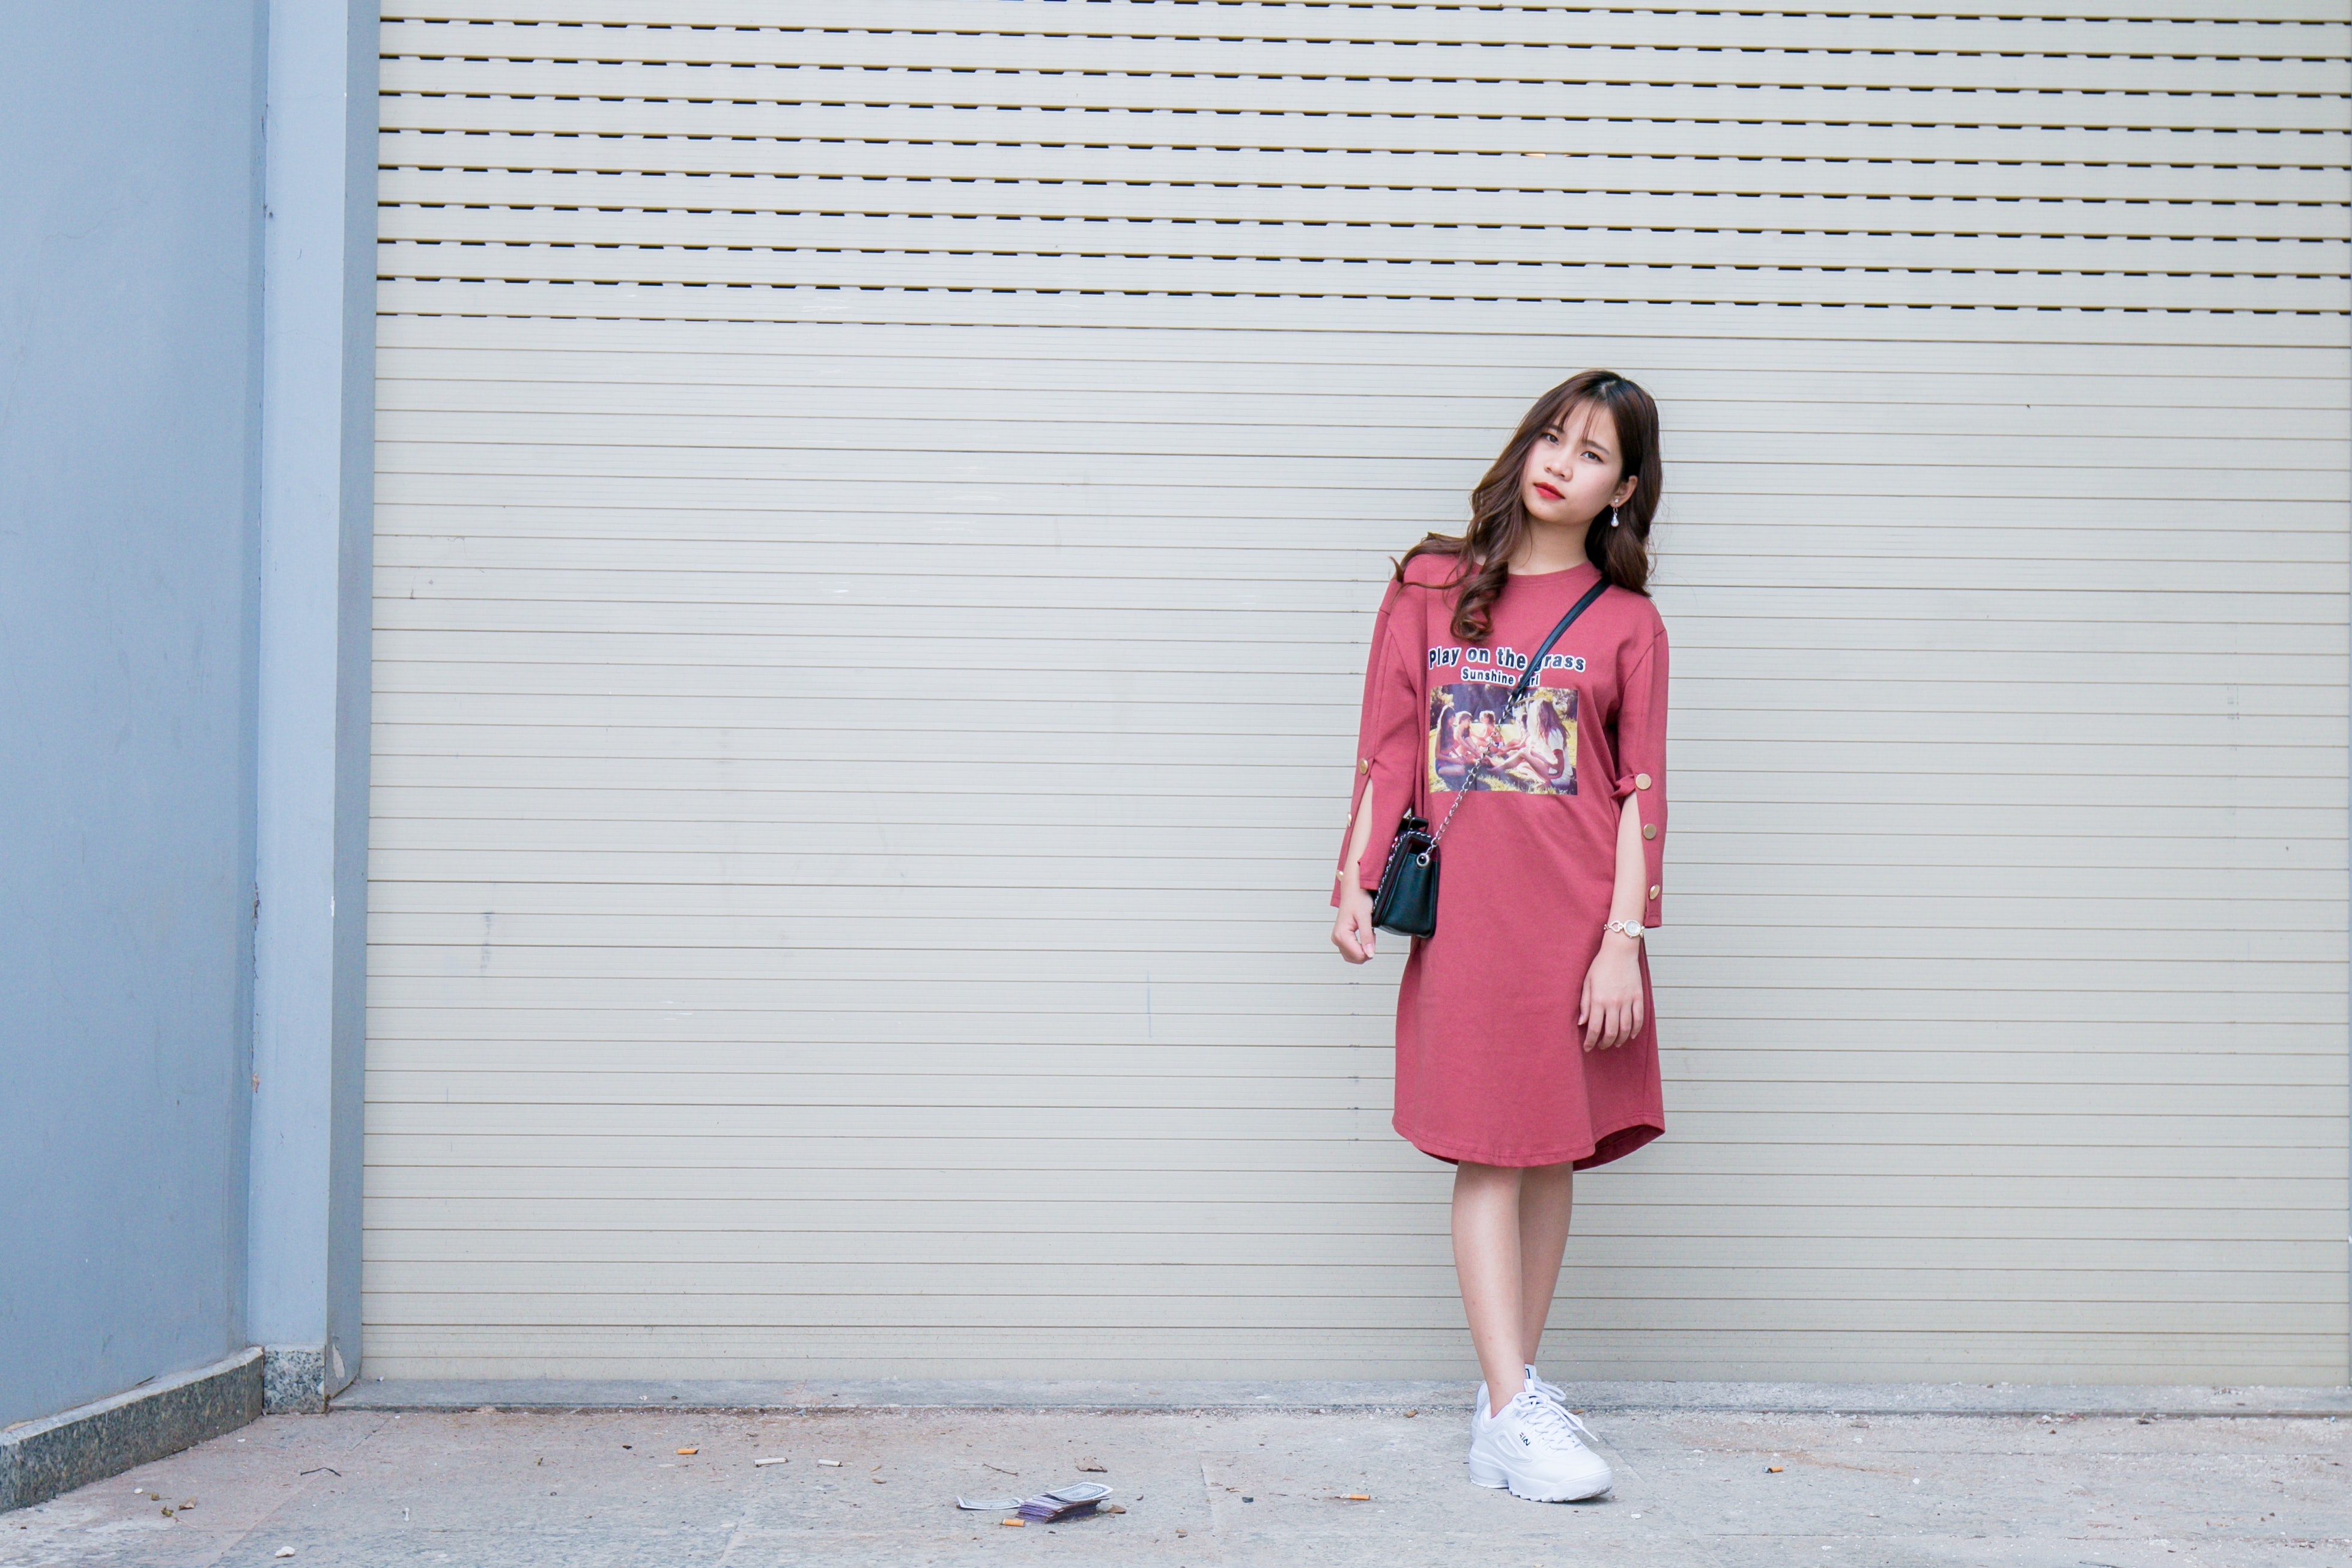
pink, white, clothing, photograph, blue, street fashion, beauty, dress, fashion, snapshot, footwear, shoulder, wall, outerwear, photography, shoe, magenta, summer, blazer, pattern, t shirt, waist, jacket, door, style, photo shoot